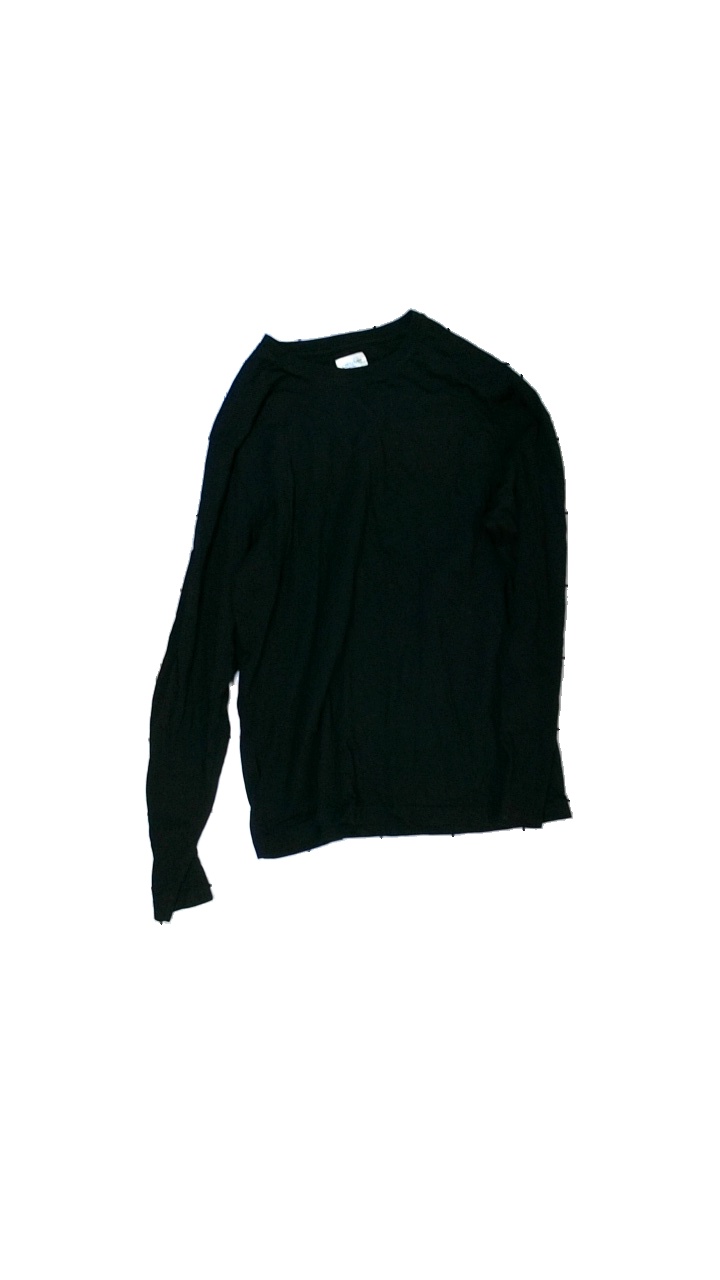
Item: Top (Ladies)
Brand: Cottover
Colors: Black, White
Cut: Regular, C-collar
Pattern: Logo print
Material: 100% cotton
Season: All
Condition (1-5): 3
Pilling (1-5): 4
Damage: crooked seam
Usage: Reuse
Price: <50